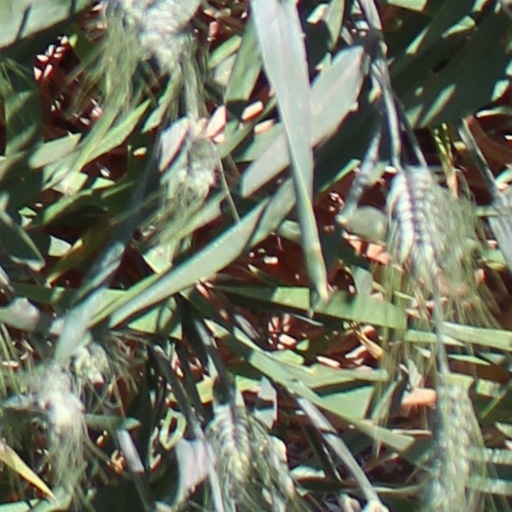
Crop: wheat